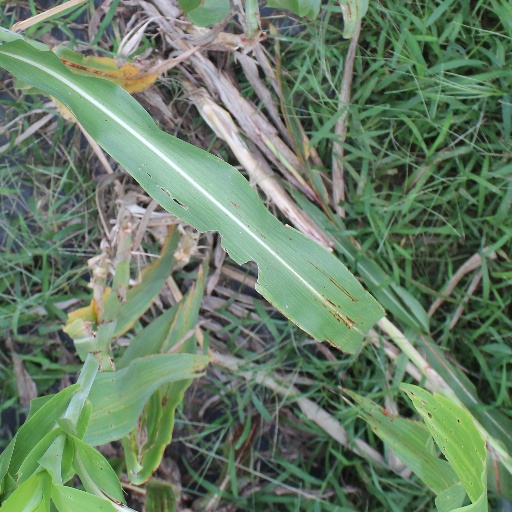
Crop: sorghum